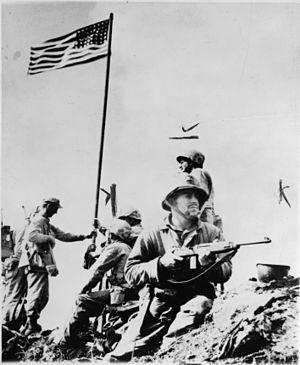
1945 est une année commune commençant un lundi.